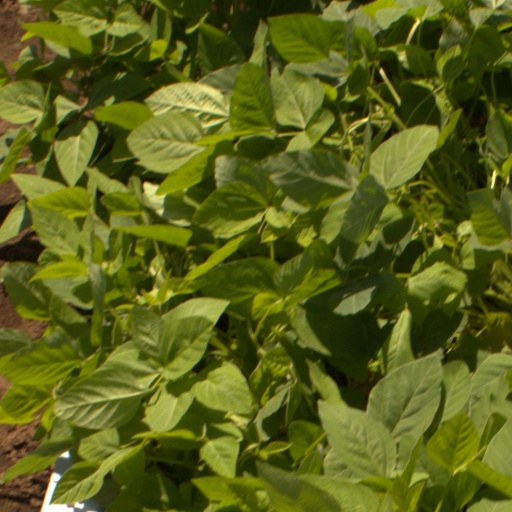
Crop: soybean